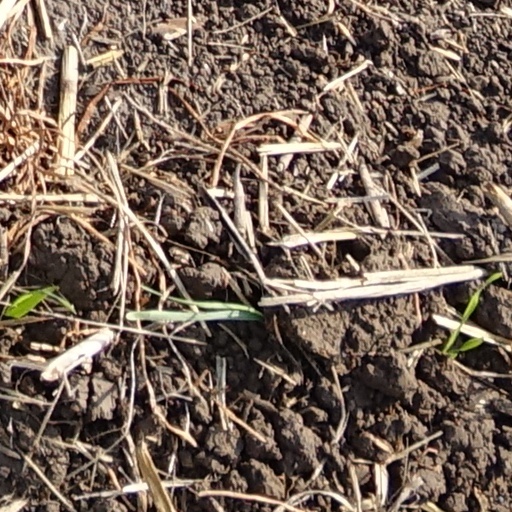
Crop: wheat